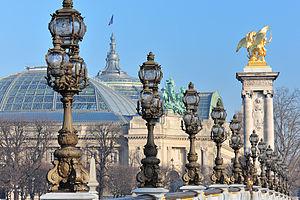
Le Grand Palais depuis le pont Alexandre-III à Paris (France). Italiano: Il Grand Palais oltre il Ponte Alessandro III a Parigi, Francia. Русский: Вид на Большой дворец с моста Александра III в Париже, Франция Tiếng Việt: Grand Palais nhìn từ cầu Alexandre III, Paris, Pháp
L'Exposition universelle de 1900 ou L'Exposition de Paris 1900 est la cinquième exposition universelle organisée à Paris après celle de 1855, celle de 1867, celle de 1878 et celle de 1889.
Fernando Botero, né le 19 avril 1932 à Medellín, est un peintre et sculpteur colombien.